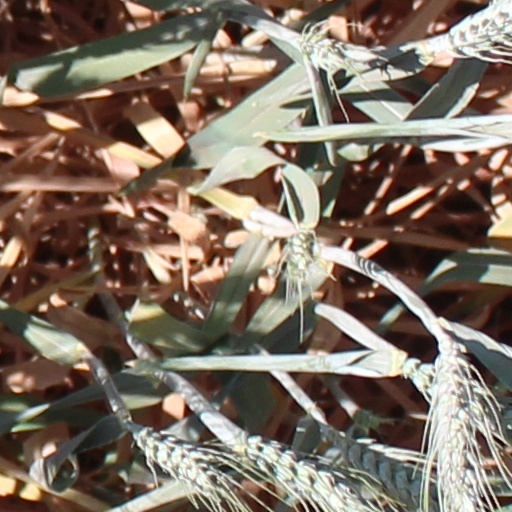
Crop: wheat